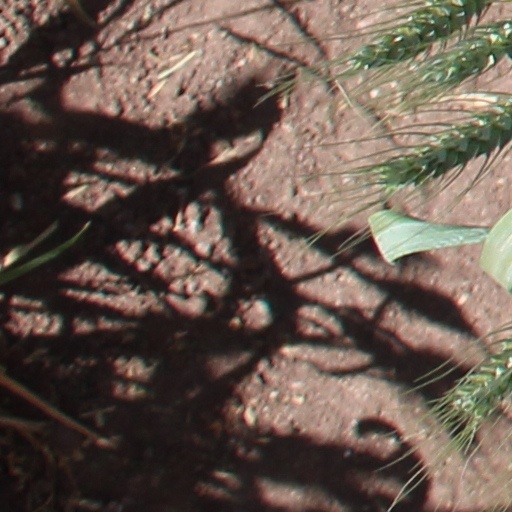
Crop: wheat